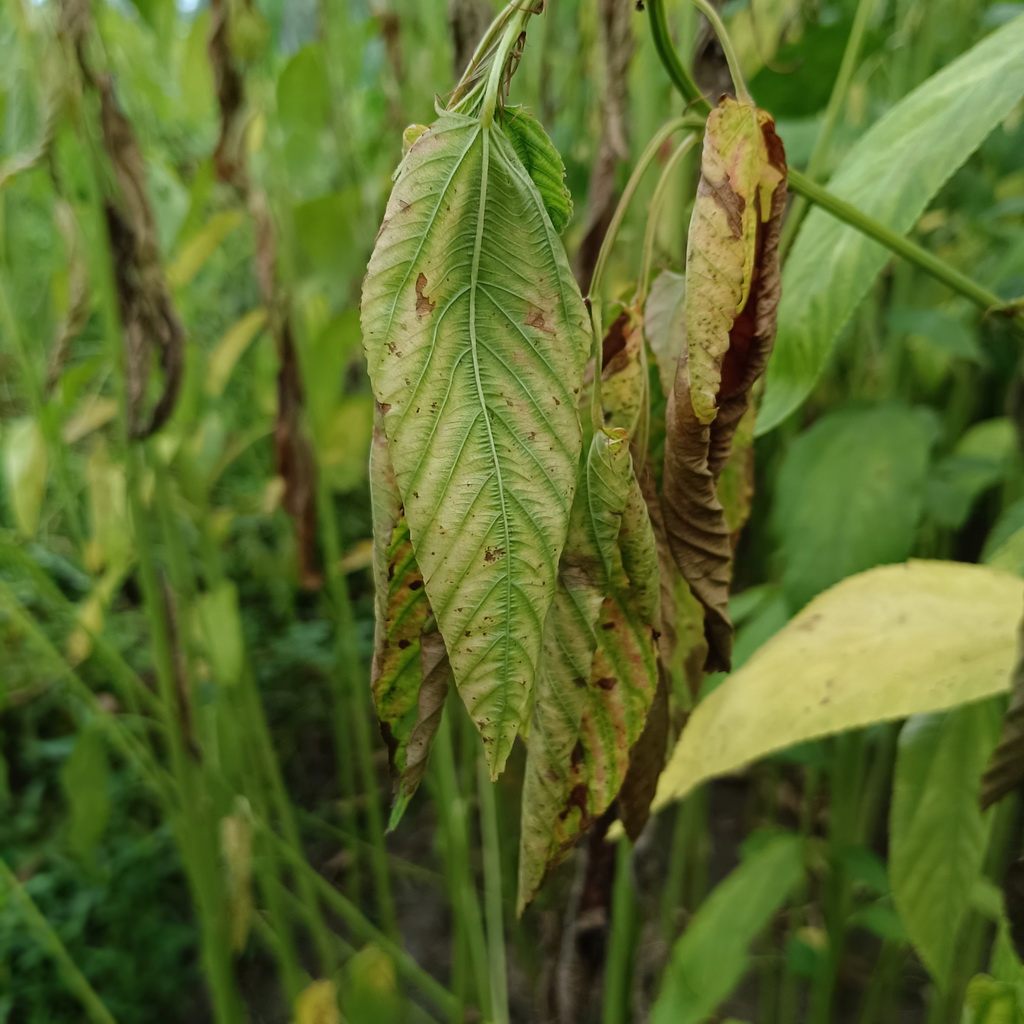
Label: Dieback